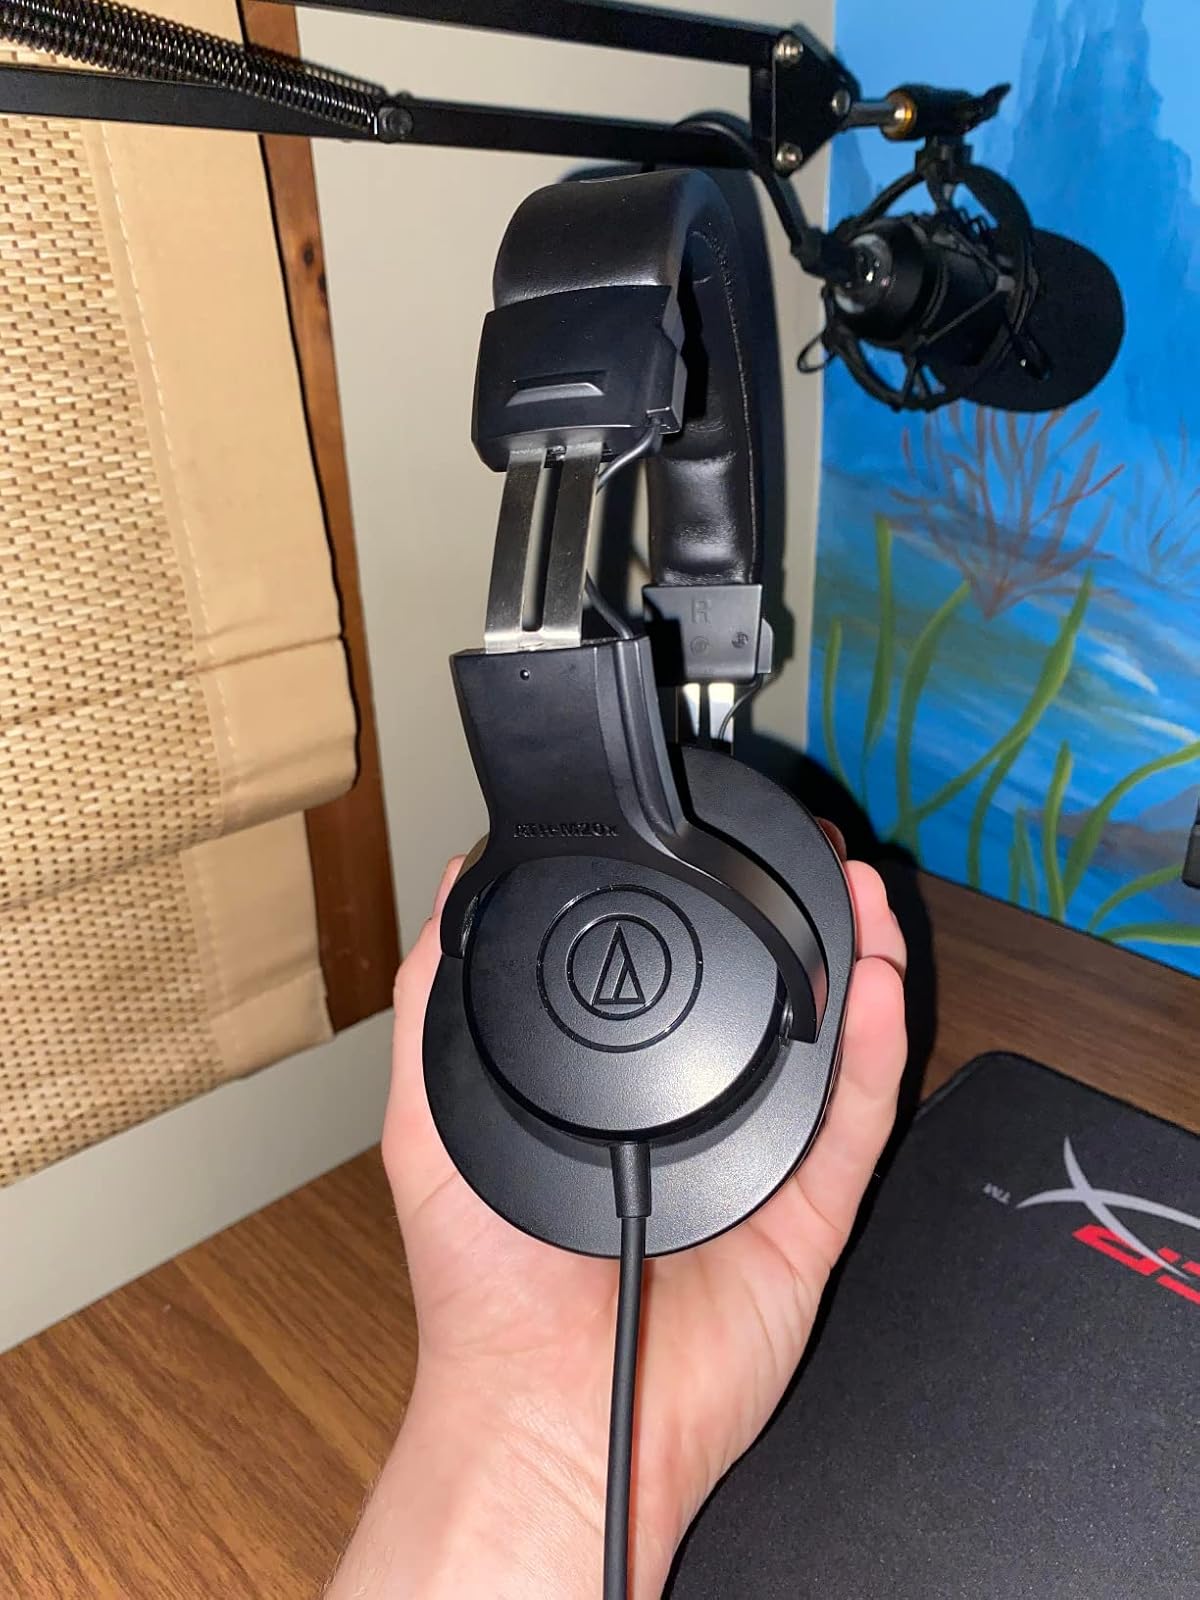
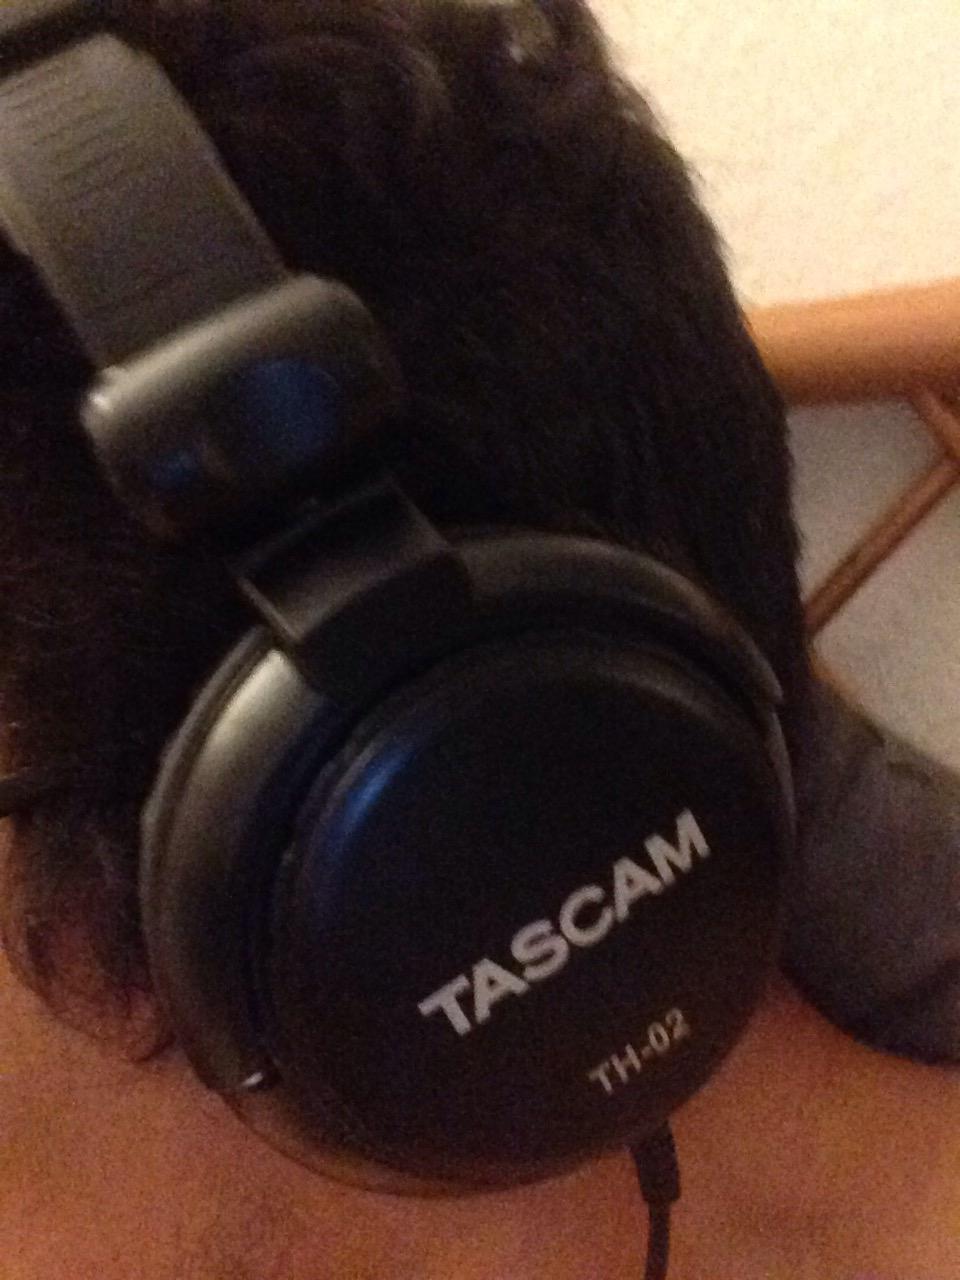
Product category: headphones
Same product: no